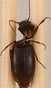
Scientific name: Synuchus impunctatus
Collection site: Bartlett Experimental Forest NEON (BART), plot BART_081